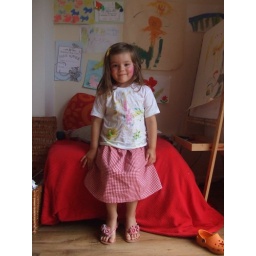
Shes wearing a butterfly t-shirt that she made in class as they had an ugly bug ball this afternoon!